2019 NCAA Division I men's basketball championship game

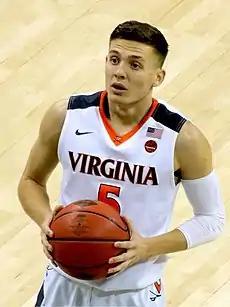
Kyle Guy

The Cavaliers were coming off a year they had gone from an unranked team all the way to AP No. 1, only to become the first No. 1 seed to lose in the first round of the NCAA Tournament. Led by tenth-year head coach Tony Bennett, Virginia finished the regular season with a record of 28–2. They posted a 16–2 conference record, earning them the No. 1 seed in the ACC tournament, where they defeated No. 8 seed NC State, before losing to No. 4 seed Florida State. In the NCAA Tournament, the Cavaliers earned a No. 1 seed in the South Regional. The Cavaliers defeated No. 16 seed and NCAA tournament debutants Gardner–Webb in the first round, and No. 9 seed Oklahoma in the second round to advance to the Sweet Sixteen, where they ended a potential Cinderella run from No. 12 seed Oregon. In the Elite Eight, the Cavs beat No. 3 Purdue in overtime; with the win, they advanced to their first Final Four since 1984. They then defeated No. 5 seed Auburn, champions of the Midwest Regional, by a single point.